Tenryū-ji

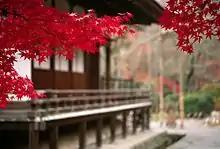
Autumn foliage on the grounds of Tenryū-ji

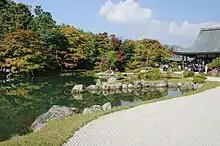
The Sōgen Pond, created by Musō Soseki, is one of the highlights of the temple complex.

In the early Heian period, Empress Tachibana no Kachiko, wife of Emperor Saga, founded a temple called Danrin-ji on the site of present-day Tenryū-ji where the monk Gikū lived and taught Zen Buddhism for the first time in Japan. However, the teachings of Gikū were not well received in Japan and he returned to China; the empress remained at the temple until her death. The temple fell into disrepair over the next four hundred years.